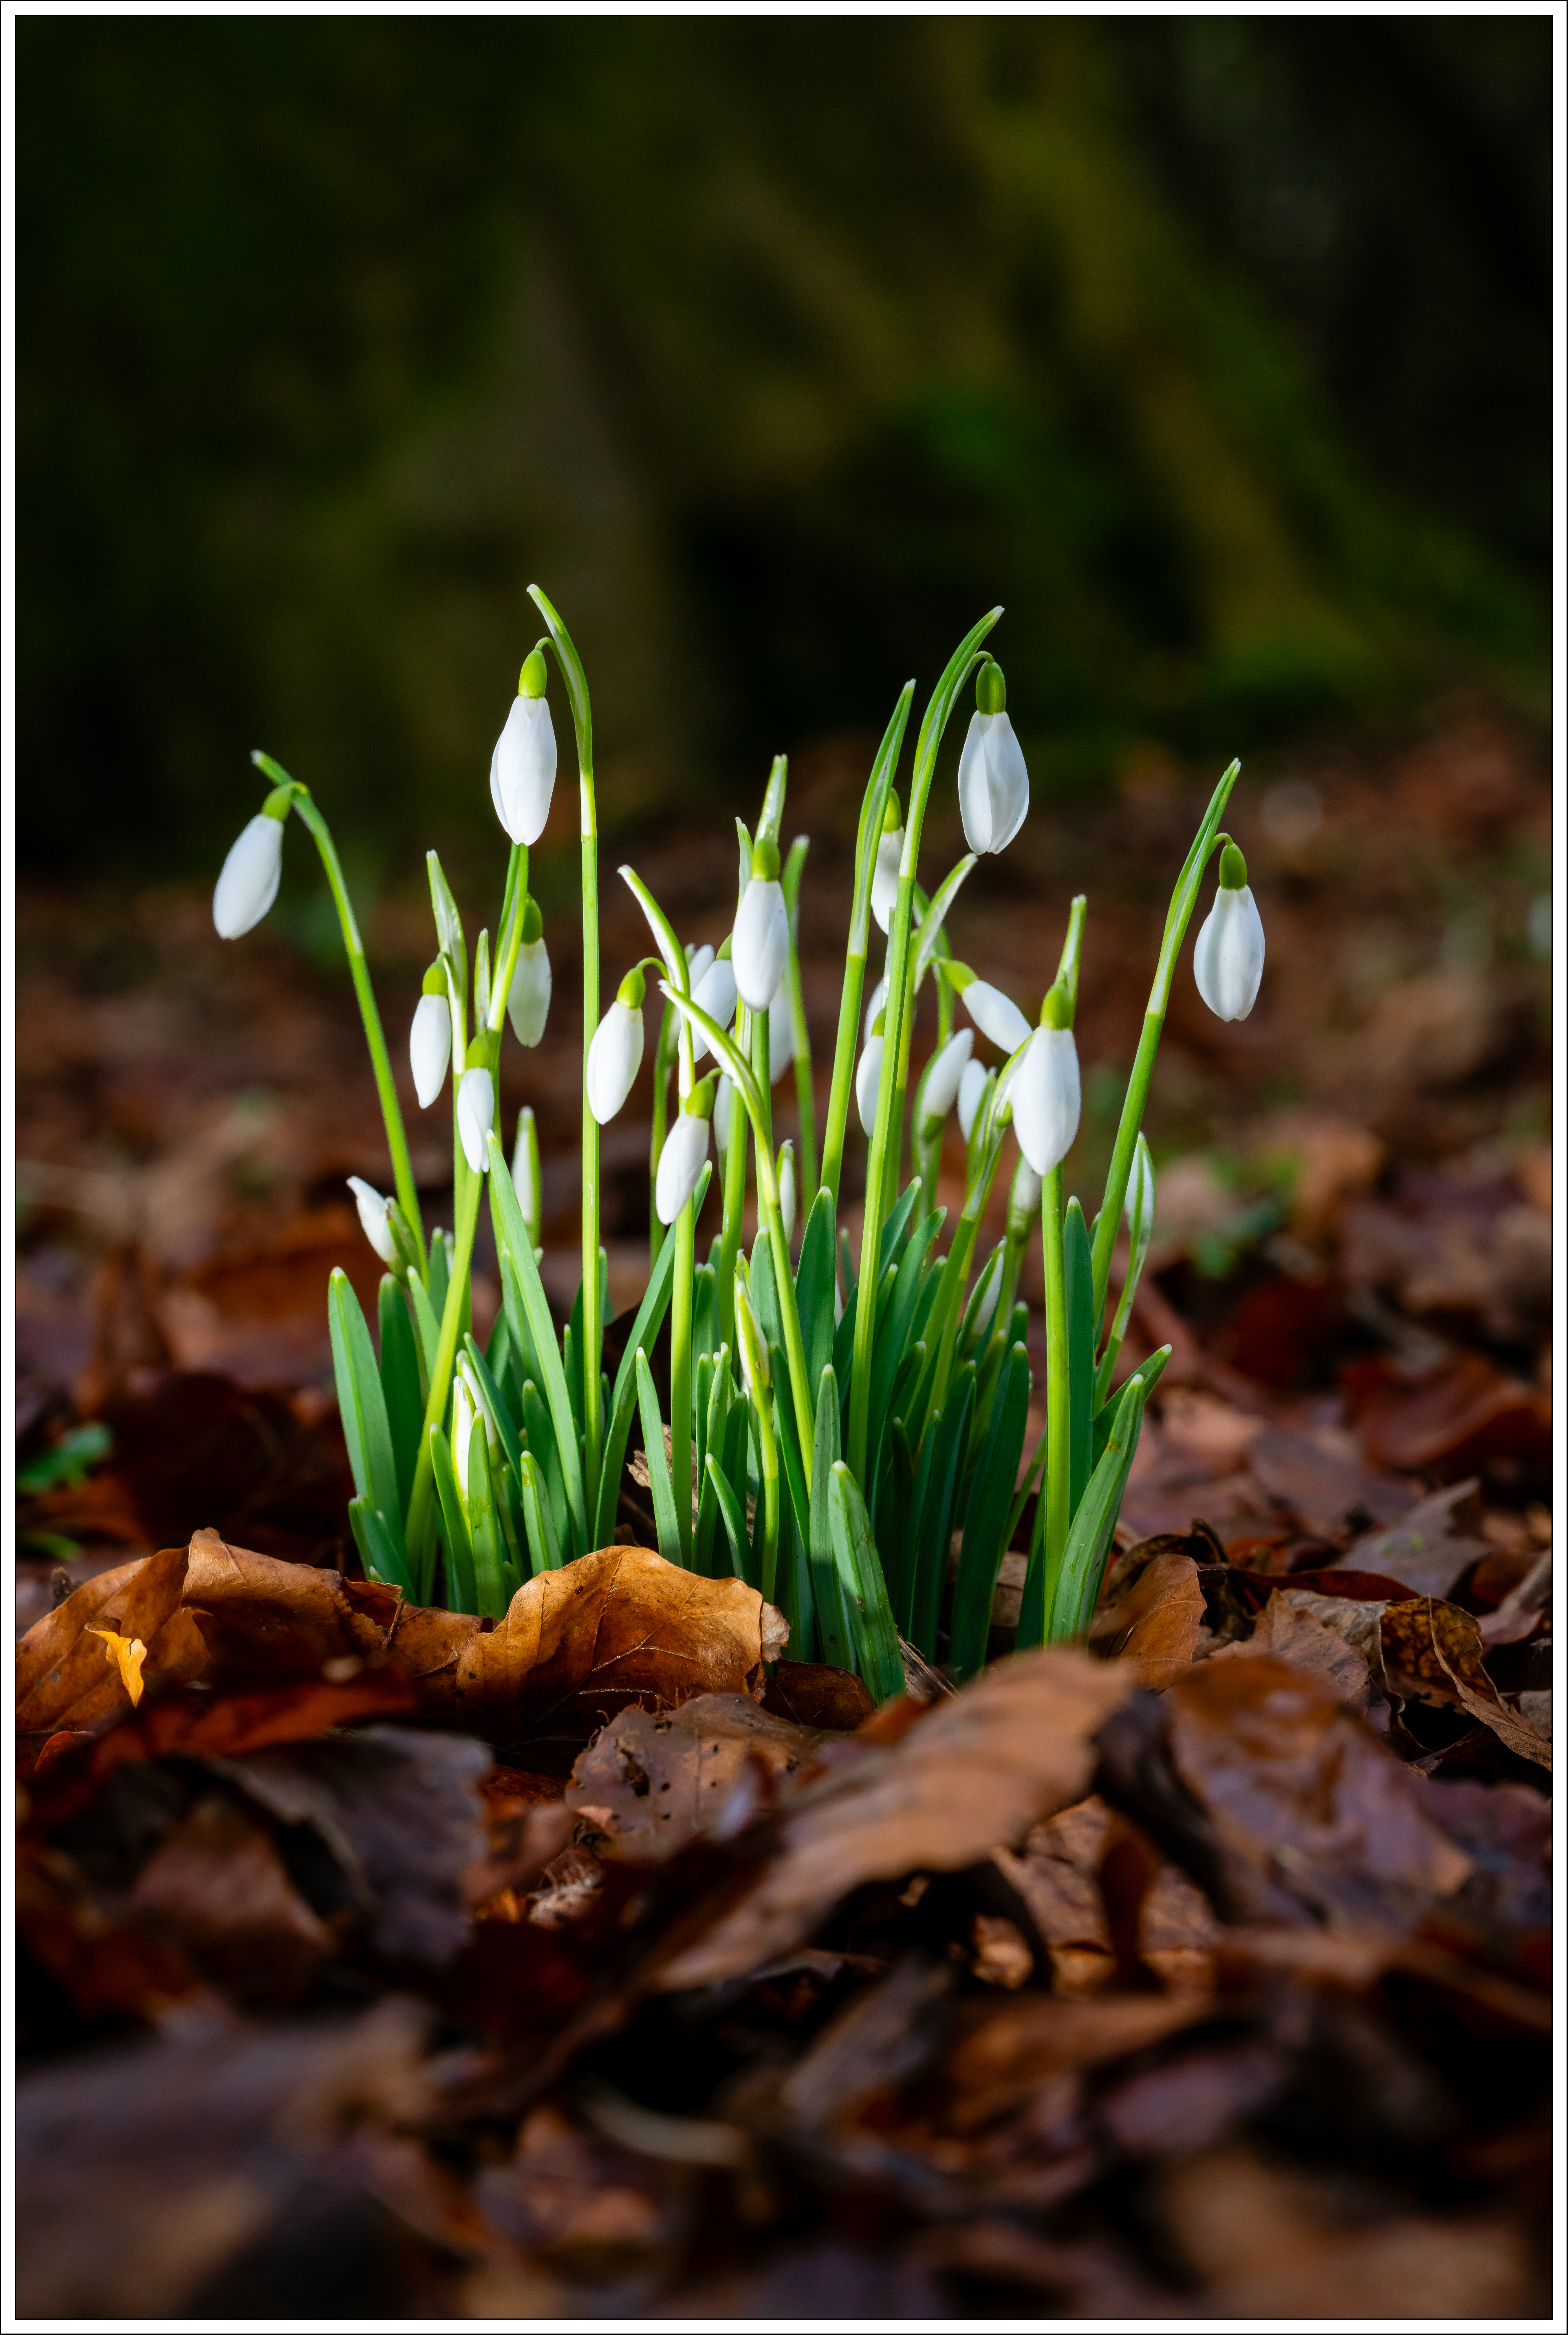
snowdrop, flower, galanthus, plant, spring, flowering plant, grass, close up, photography, crocus, amaryllis family, moss